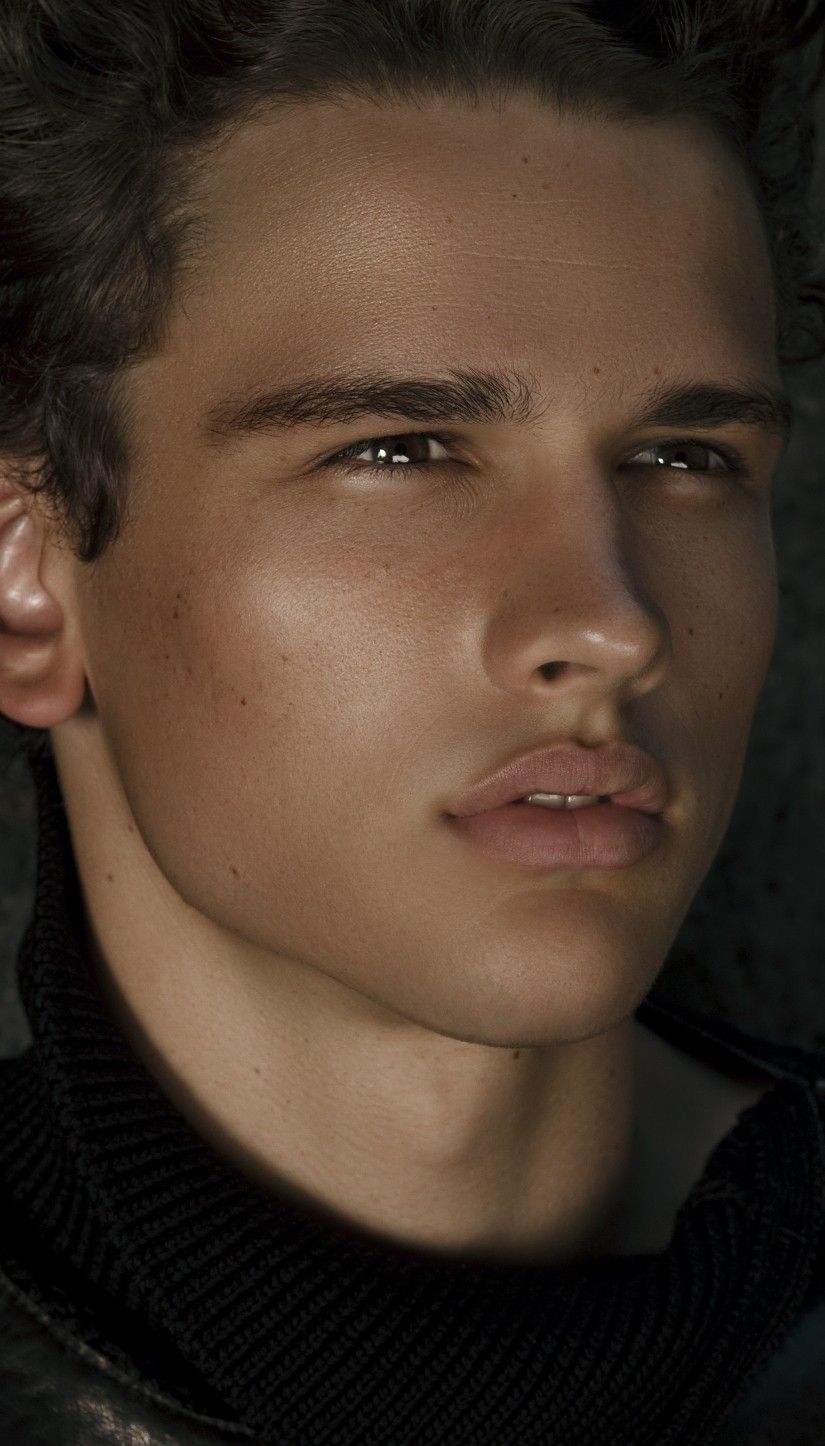
Gender: men